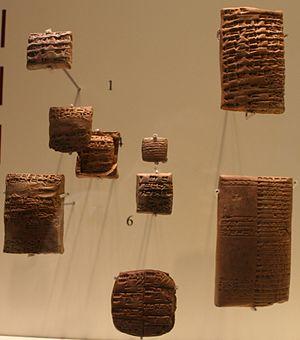
L’écriture cunéiforme est un système d'écriture complet mis au point en Basse Mésopotamie entre 3400 et 3300 av. J.-C., qui s'est par la suite répandu dans tout le Proche-Orient ancien, avant de disparaître dans les premiers siècles de l'ère chrétienne. Au départ pictographique et linéaire, la graphie de cette écriture a progressivement évolué vers des signes constitués de traits terminés en forme de « coins » ou « clous », auxquels elle doit son nom, « cunéiforme », qui lui a été donné aux XVIIIᵉ et XIXᵉ siècles. Cette écriture se pratique par incision à l'aide d'un calame sur des tablettes d'argile, ou sur une grande variété d'autres supports.